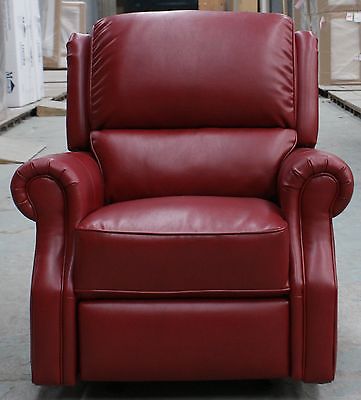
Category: chair